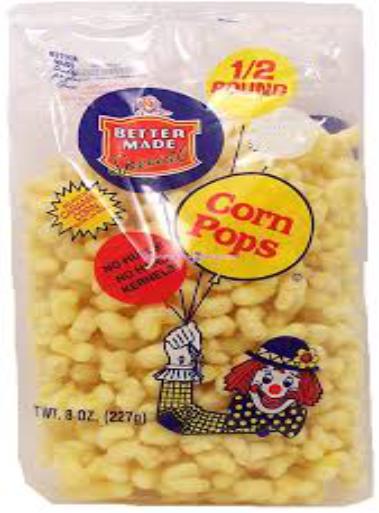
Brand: Corn Pops
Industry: Food